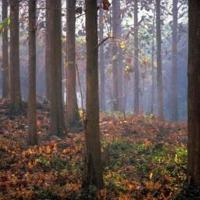
Weather: cloudy or overcast